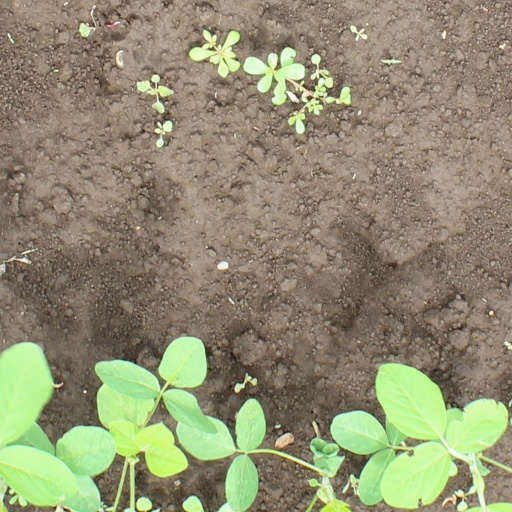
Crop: soybean